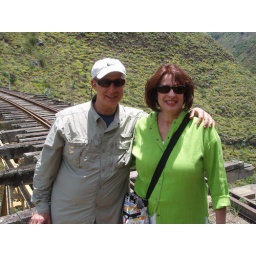
Ozzie and Gail. Chaski Antawa train tracks and bridge over the Ambi River